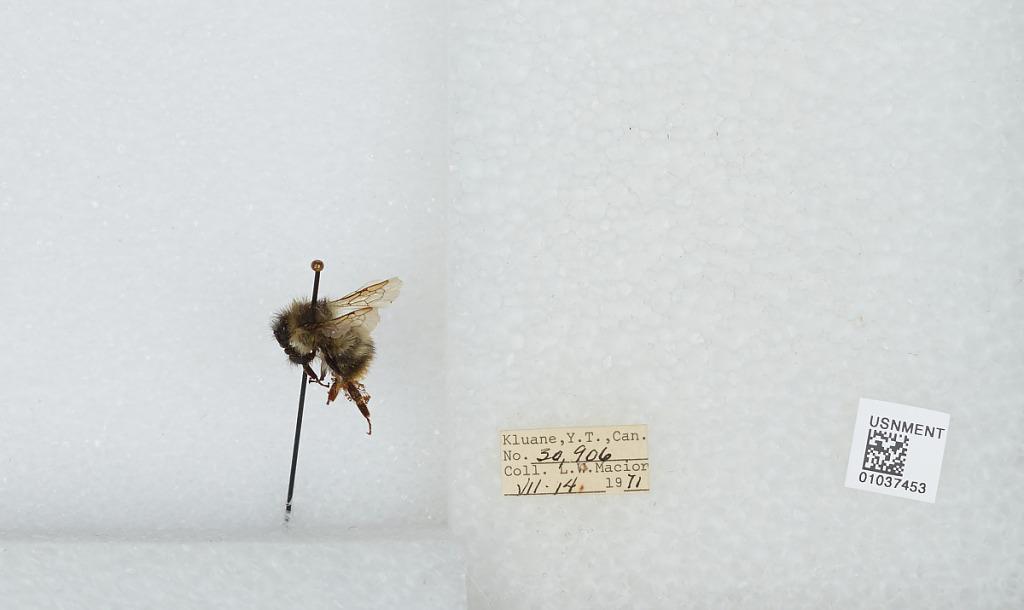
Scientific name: Bombus (Pyrobombus) mixtus Cresson
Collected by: L. Macior
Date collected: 1971-7-14
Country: Canada
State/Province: Yukon Territory
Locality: Kluane
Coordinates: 60.75, -139.5